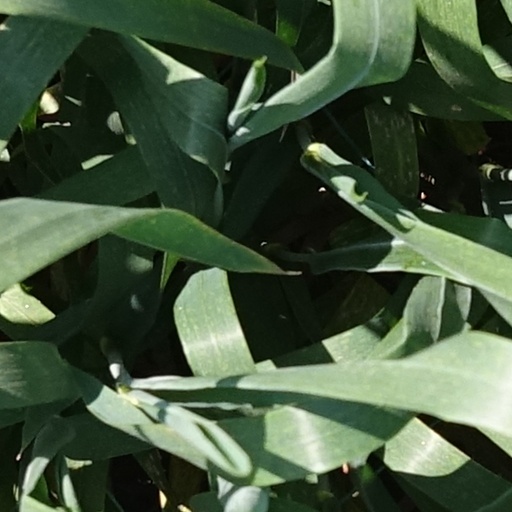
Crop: wheat